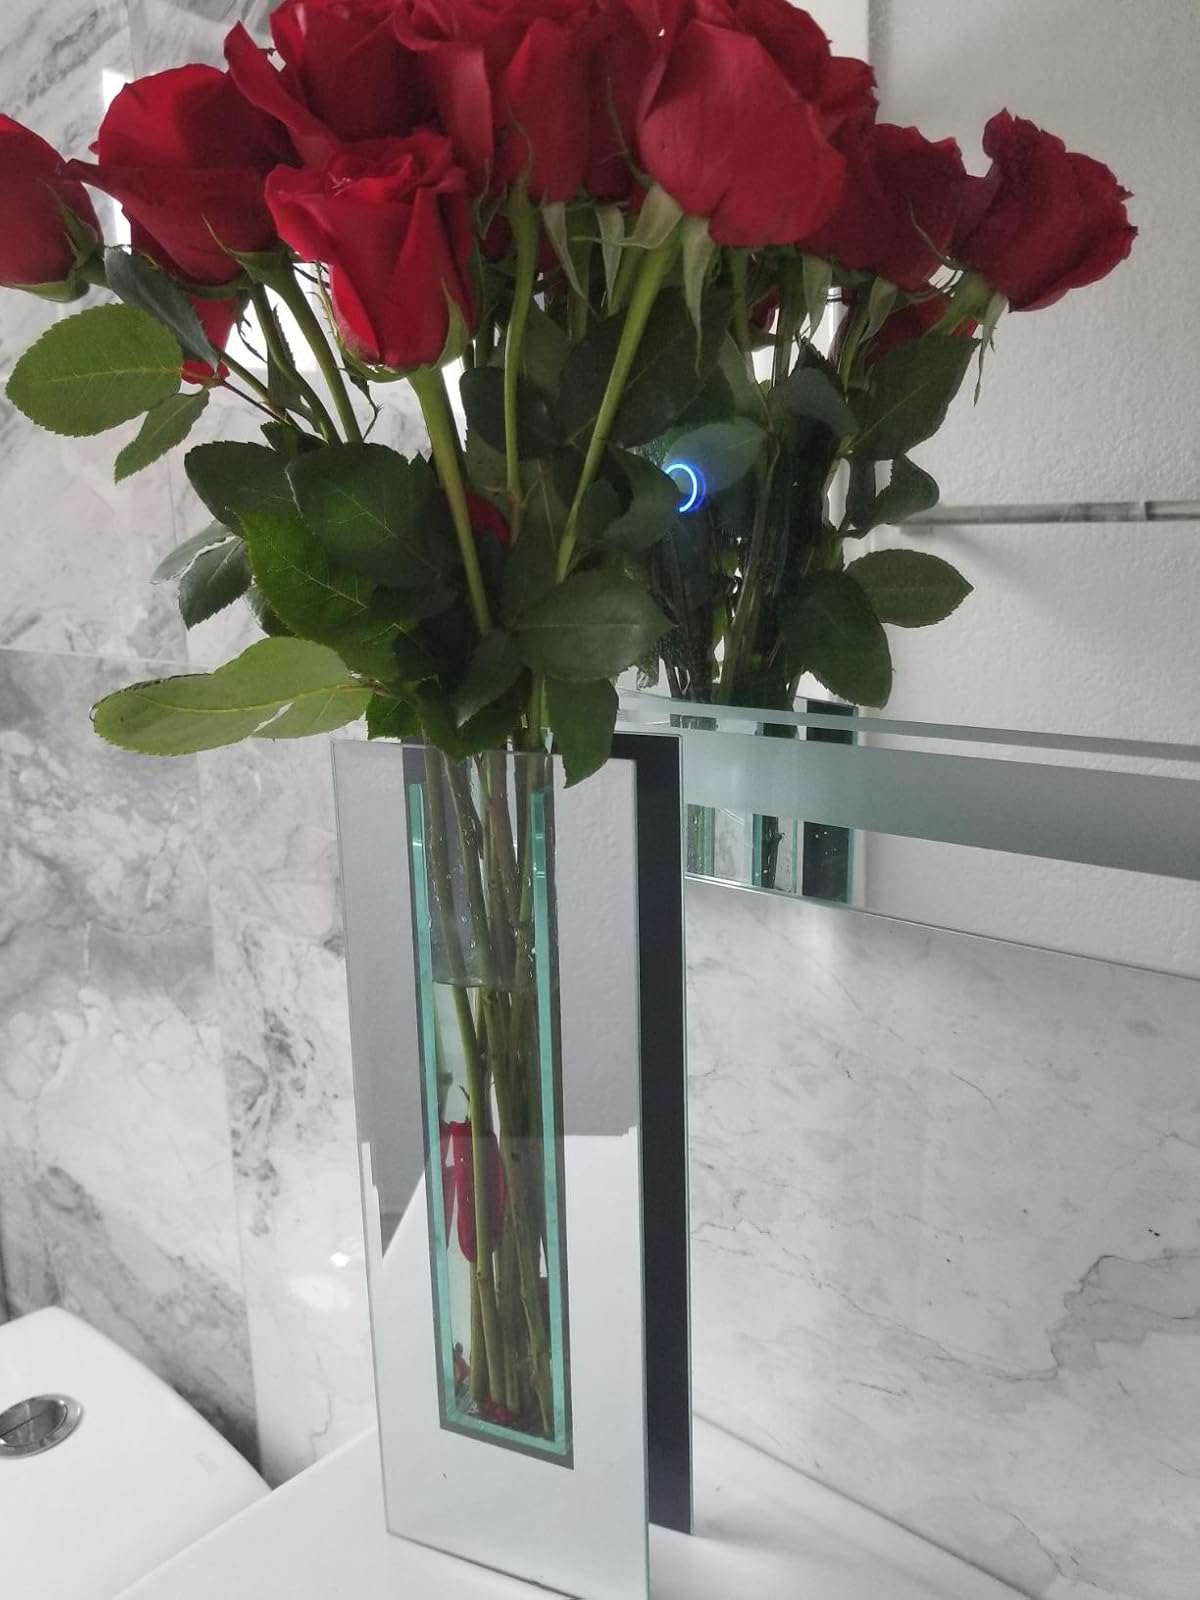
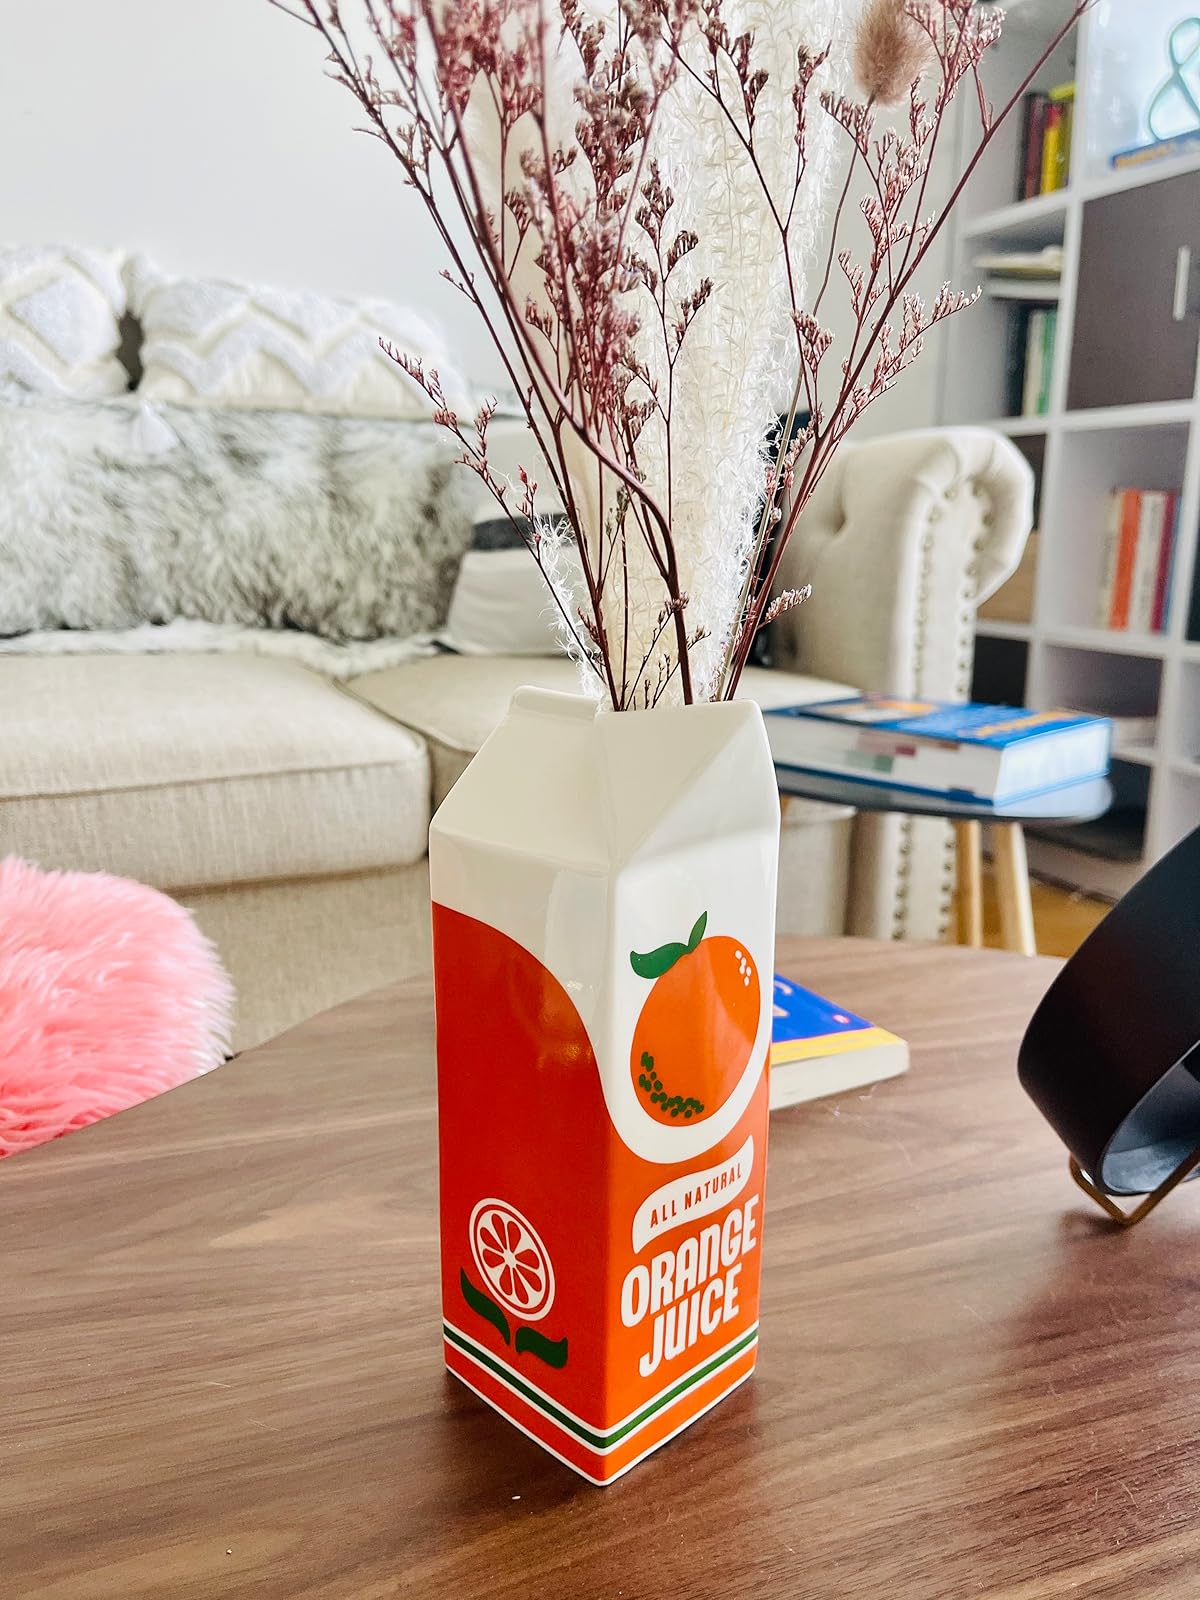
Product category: vase
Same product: no